Oliver Rowland

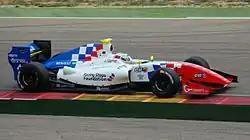
Oliver Rowland in Motorland Aragon 2014

Rowland left karting and stepped into Formula Renault, contesting the 2010 Formula Renault UK Winter Series with CRS Racing. He also received sponsorship from the Racing Steps Foundation, which funded his graduation into car racing. He took two twelfth-place finishes in his first car racing meeting at Snetterton, but eventually took his first win in the final race of the championship, at Pembrey.